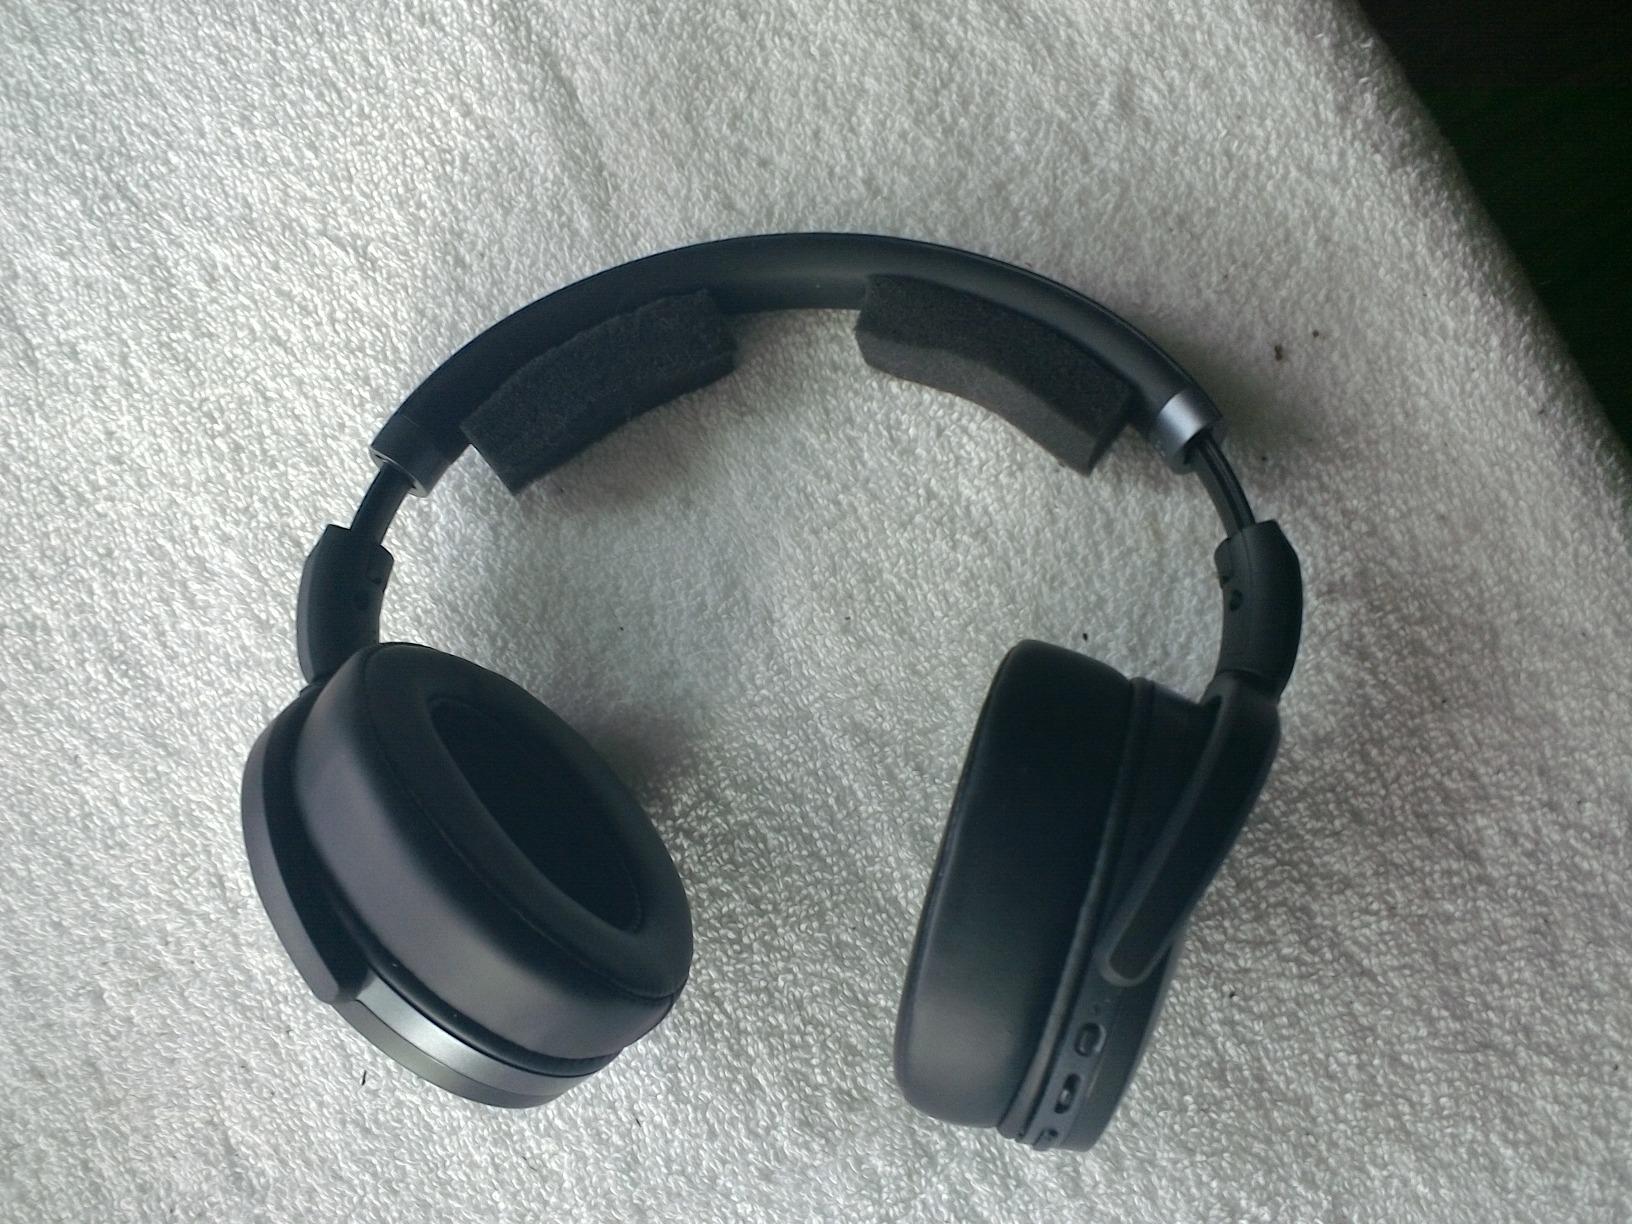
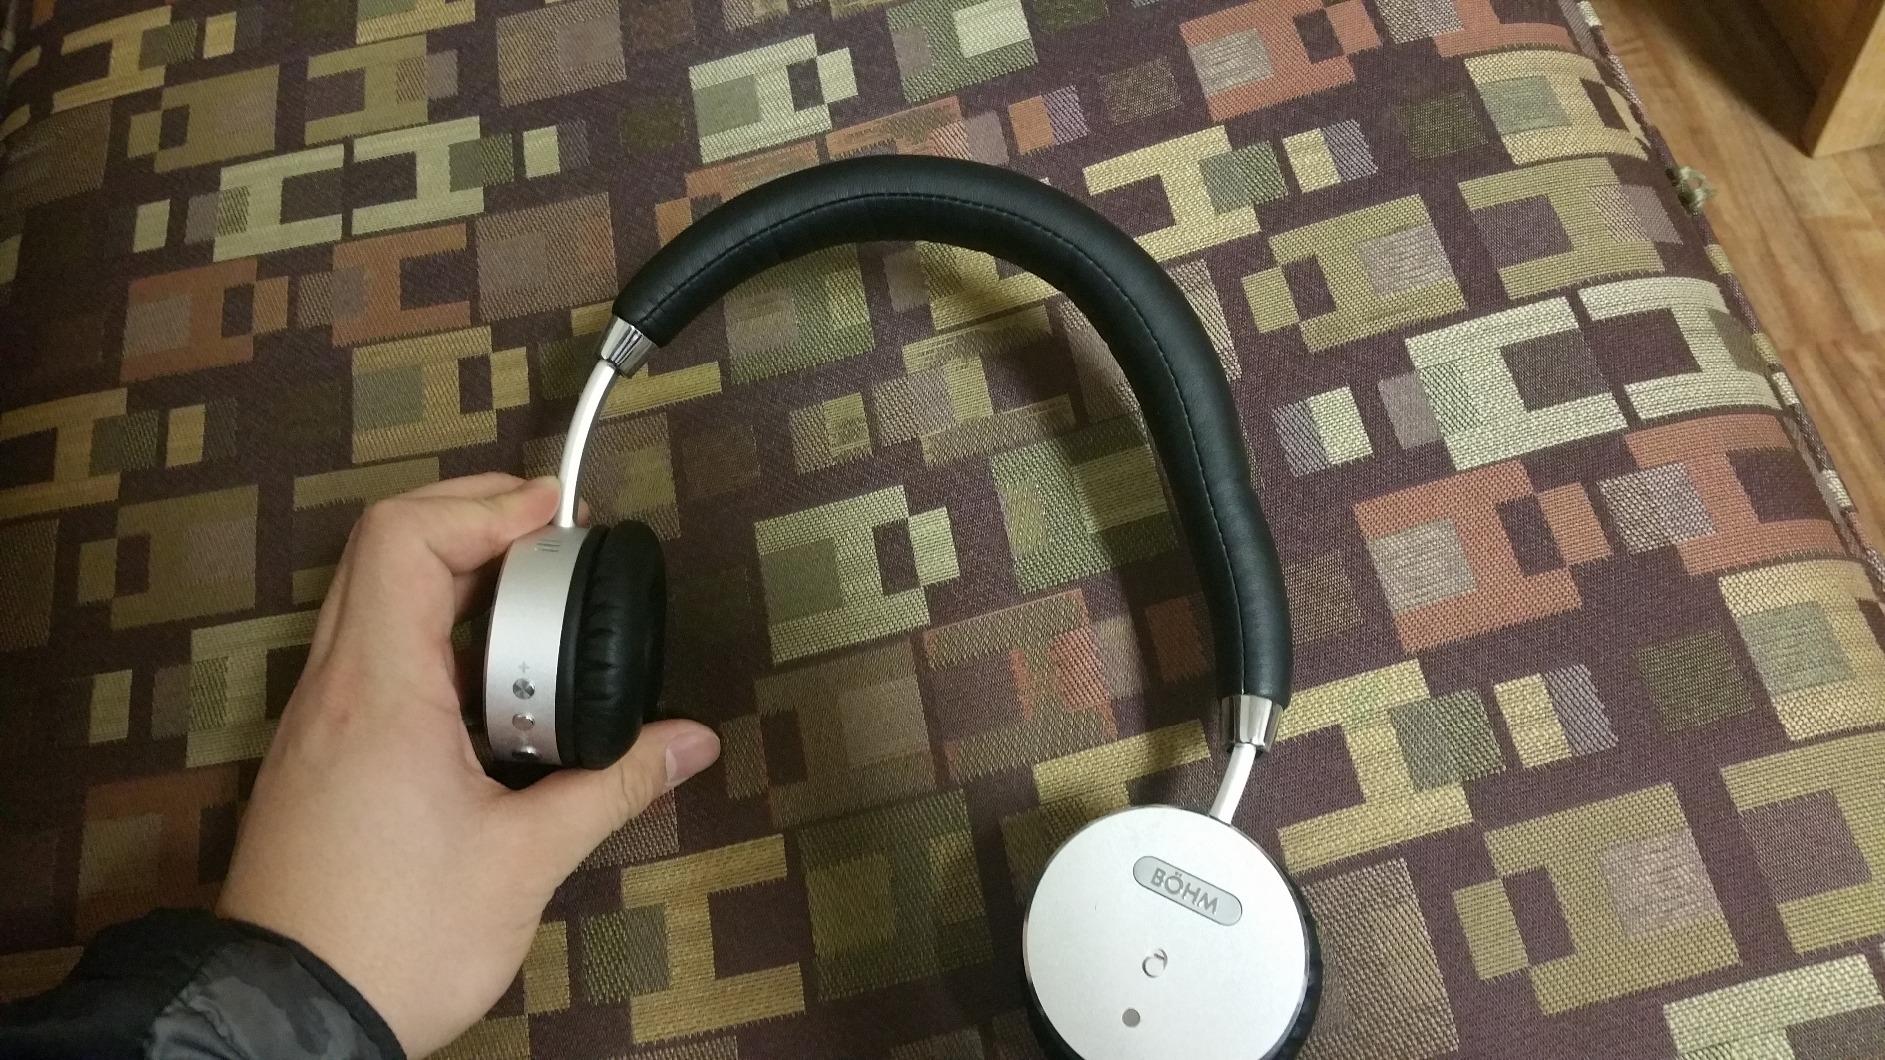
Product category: headphones
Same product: no